Allen Caperton Braxton

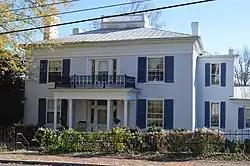
Braxton's home in Stanton

Late in his life, in Atlantic City, Braxton married the nurse who helped him recover from a serious illness.